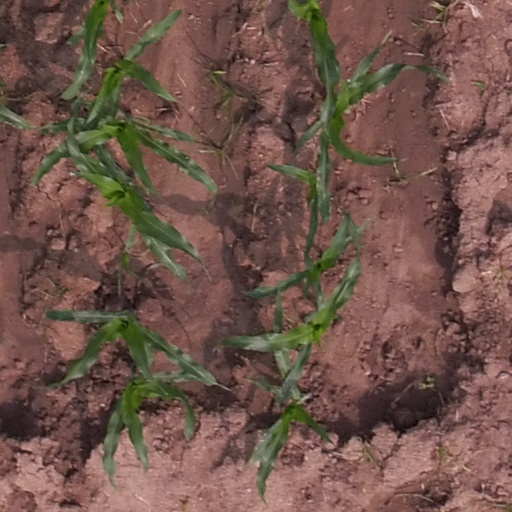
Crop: maize; corn